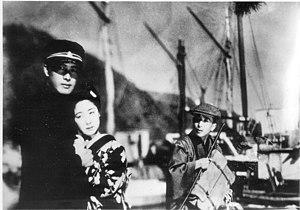
La Danseuse d'Izu est un film muet japonais de Heinosuke Gosho sorti en 1933 adapté d'une nouvelle de Yasunari Kawabata.